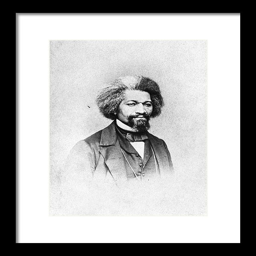
framed print featuring the photograph by person